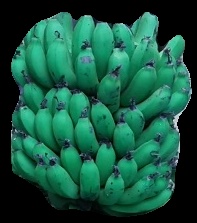
Variety: pachbale
Grade: grade2